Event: Nepal Earthquake
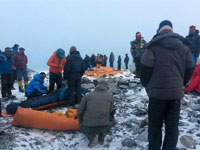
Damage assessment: damage